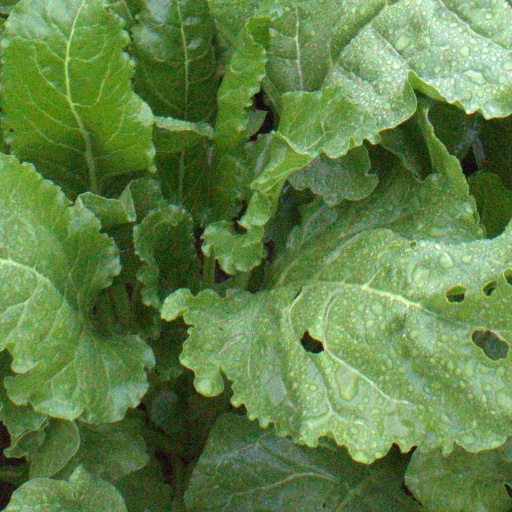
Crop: sugar beet